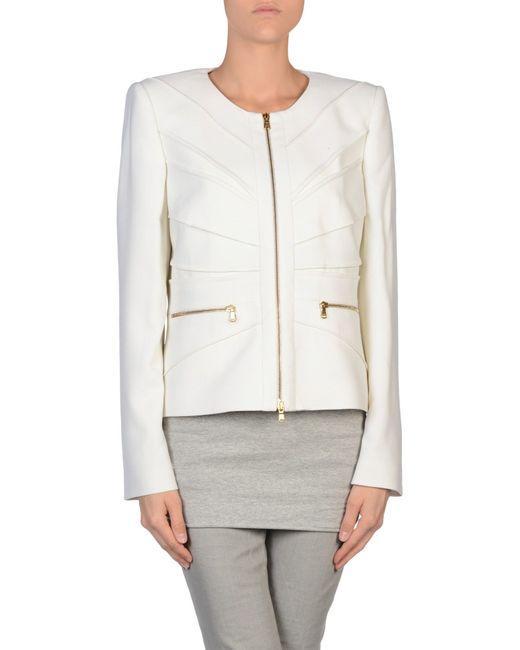
Weiße Lederjacke für Damen, Jeans Jeggings